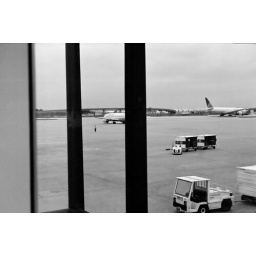
There is also a plane in the sky on the left side of the frame.